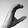
ASL letter: C